Bilbao Airport

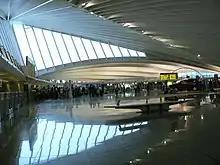
Bilbao Airport interior

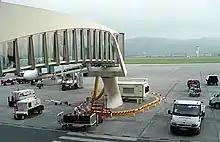
Bilbao Airport jetway

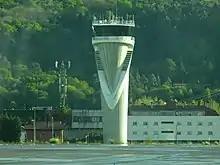
Control tower

The terminal has a sleek design, with two symmetrical "wings" and a sharp tip at its center which is especially visible when approaching the terminal from the sides. This original design has granted the building the nickname of "La Paloma" (""The Dove""). White concrete and glass have been used. The interiors are open and luminous spaces, distributed in two floors, the upper one for departures (check-in counters and gates) and the lower for arrivals.